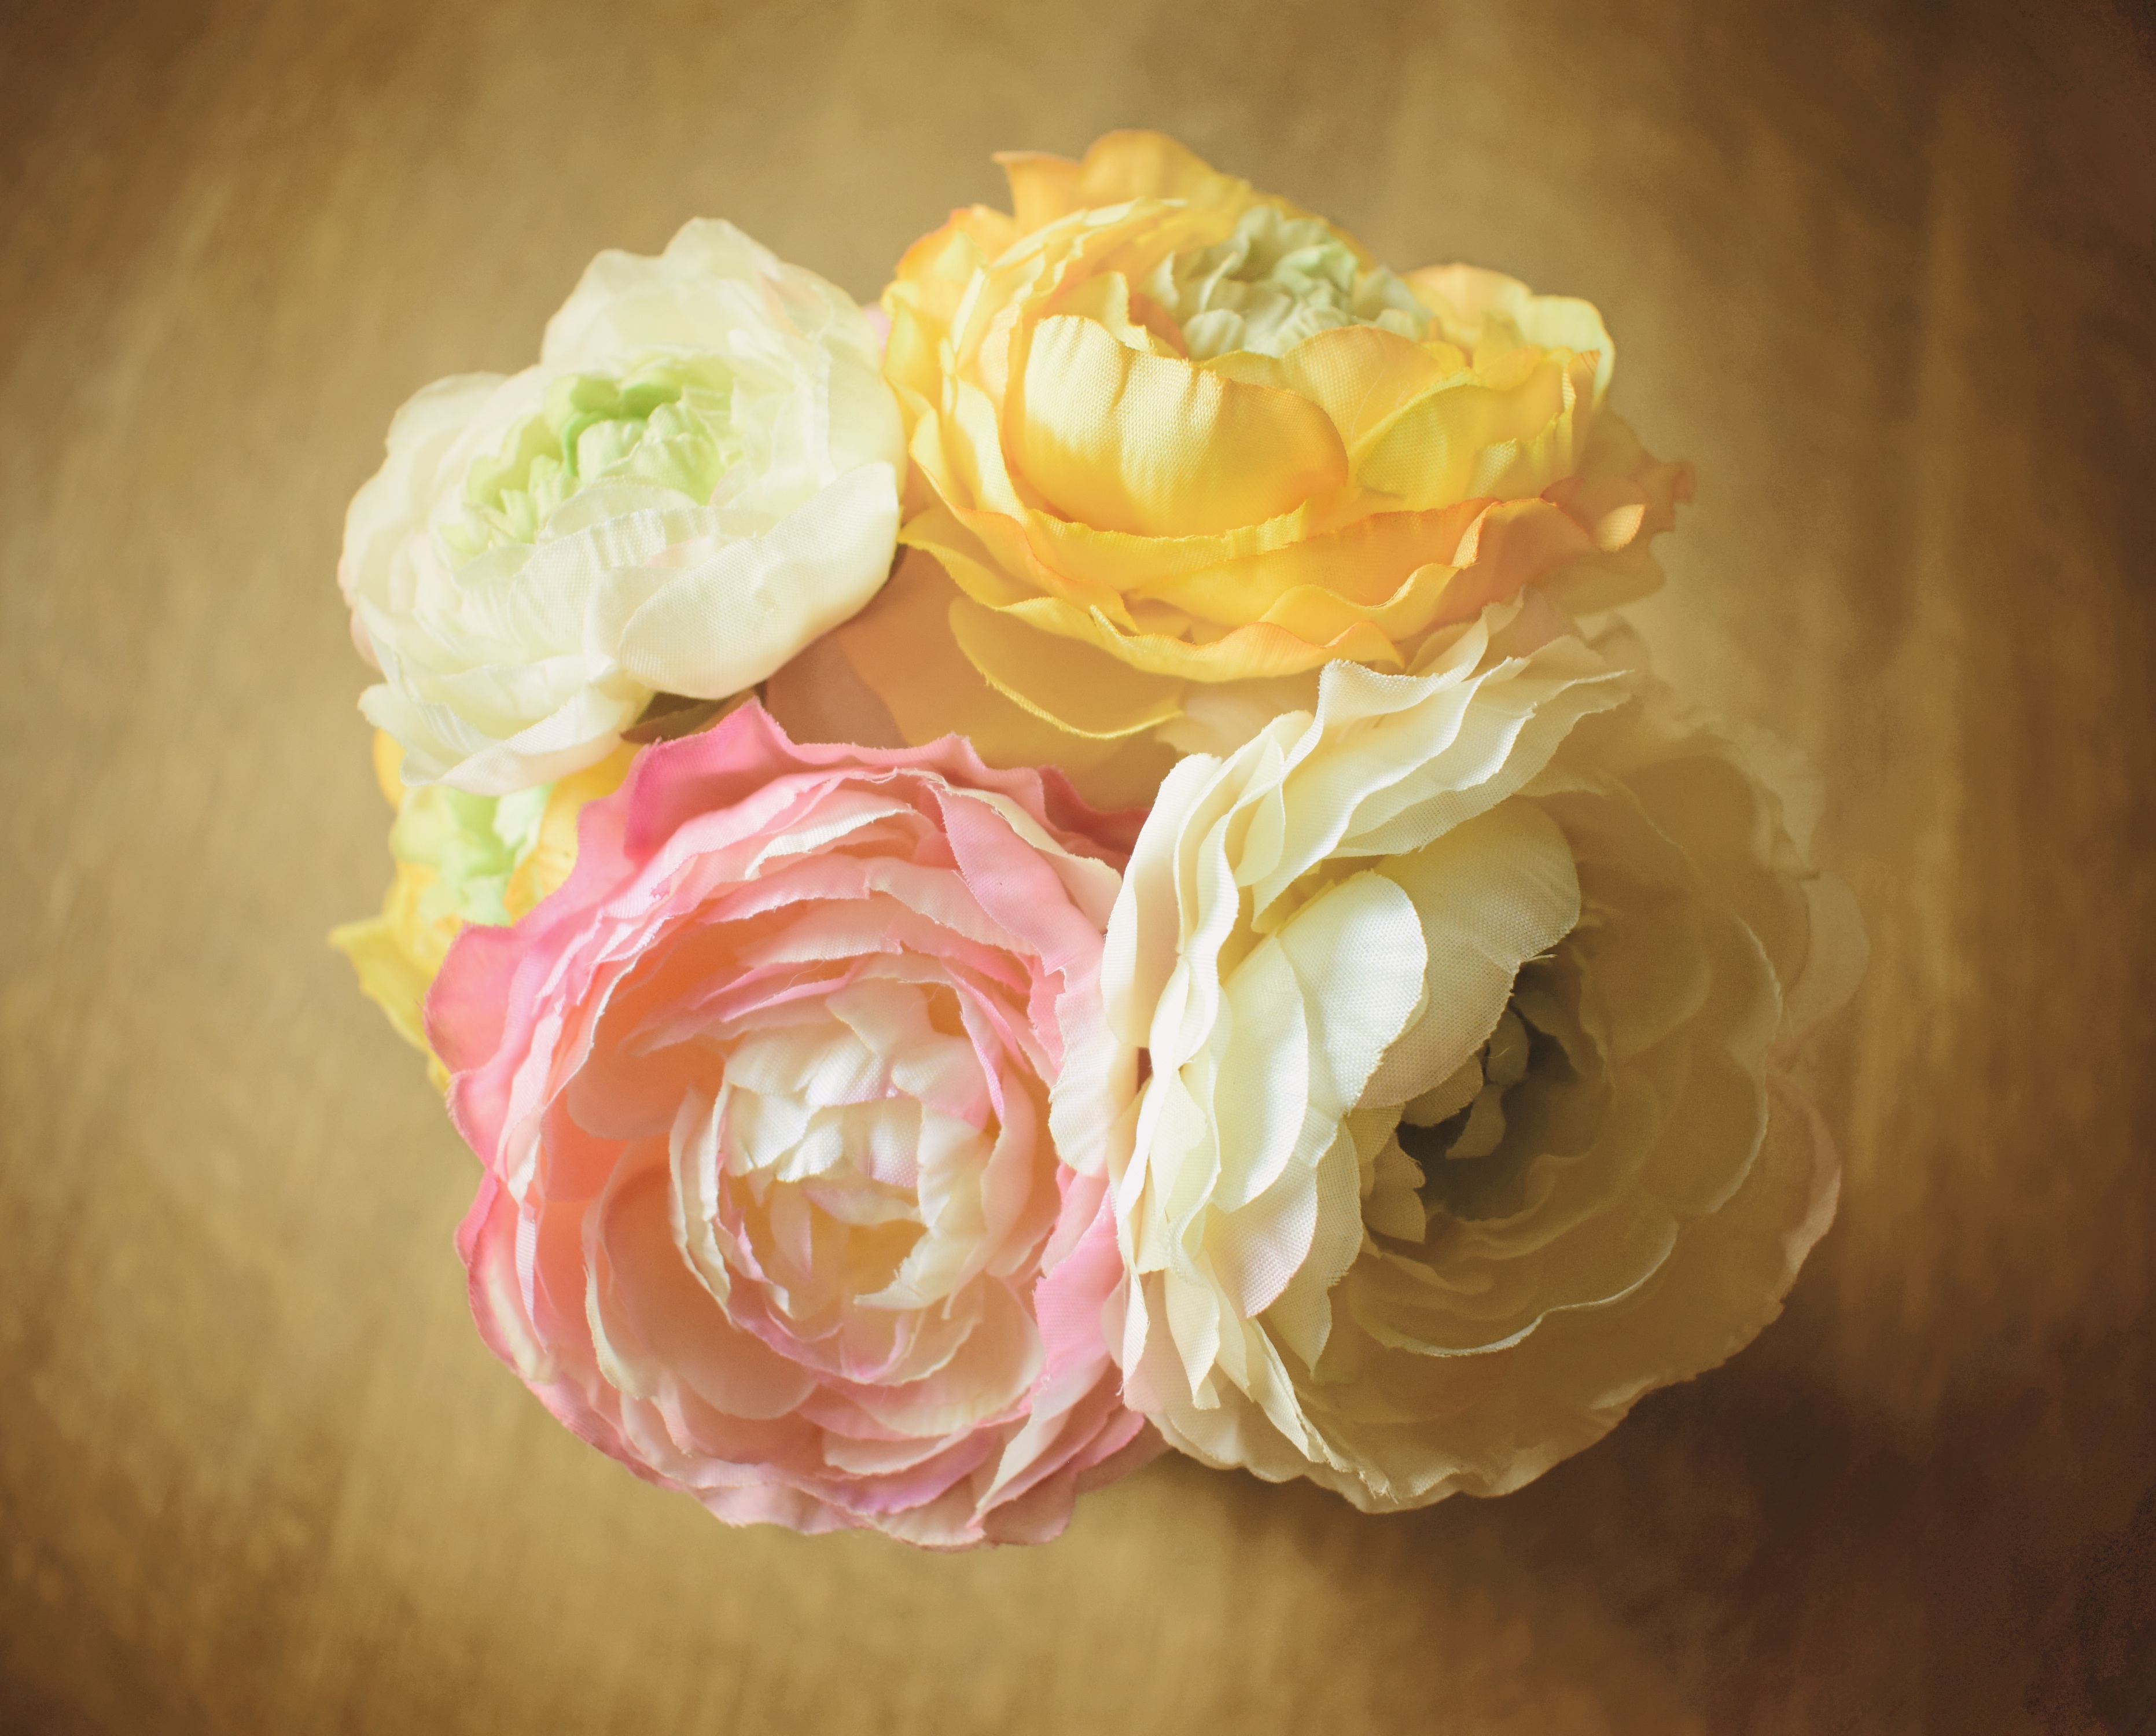
nature, plant, warm, flower, petal, bouquet, rose, spring, yellow, pink, painting, flowers, roses, floristry, peony, flowering plant, garden roses, rose family, pact, flower bouquet, cut flowers, floral design, land plant, flower arranging